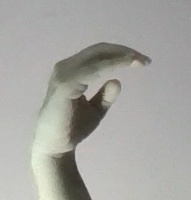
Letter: jeem